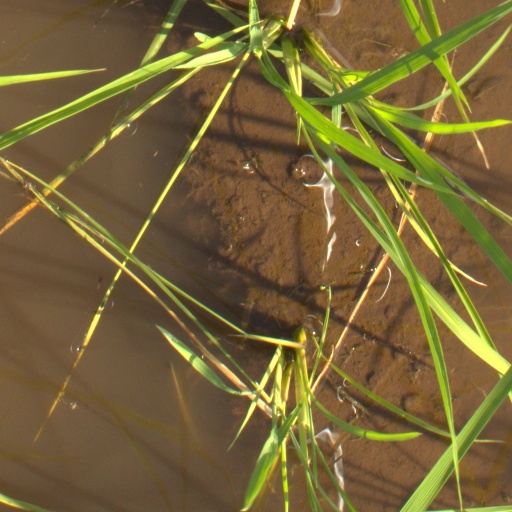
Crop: rice